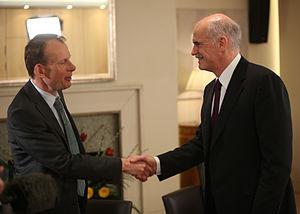
Andrew William Stevenson Marr est un journaliste et animateur de télévision et de radio britannique. Commençant sa carrière en tant que commentateur politique, il devient rédacteur en chef du journal The Independent entre 1996 et 1998, puis contribue à la chronique politique pour BBC News entre 2000 et 2005. À partir de septembre 2005, il anime un programme politique, Sunday AM, sur BBC One. En 2002, Marr devient l'hôte de l'émission de discussion Start the Week sur BBC Radio 4.